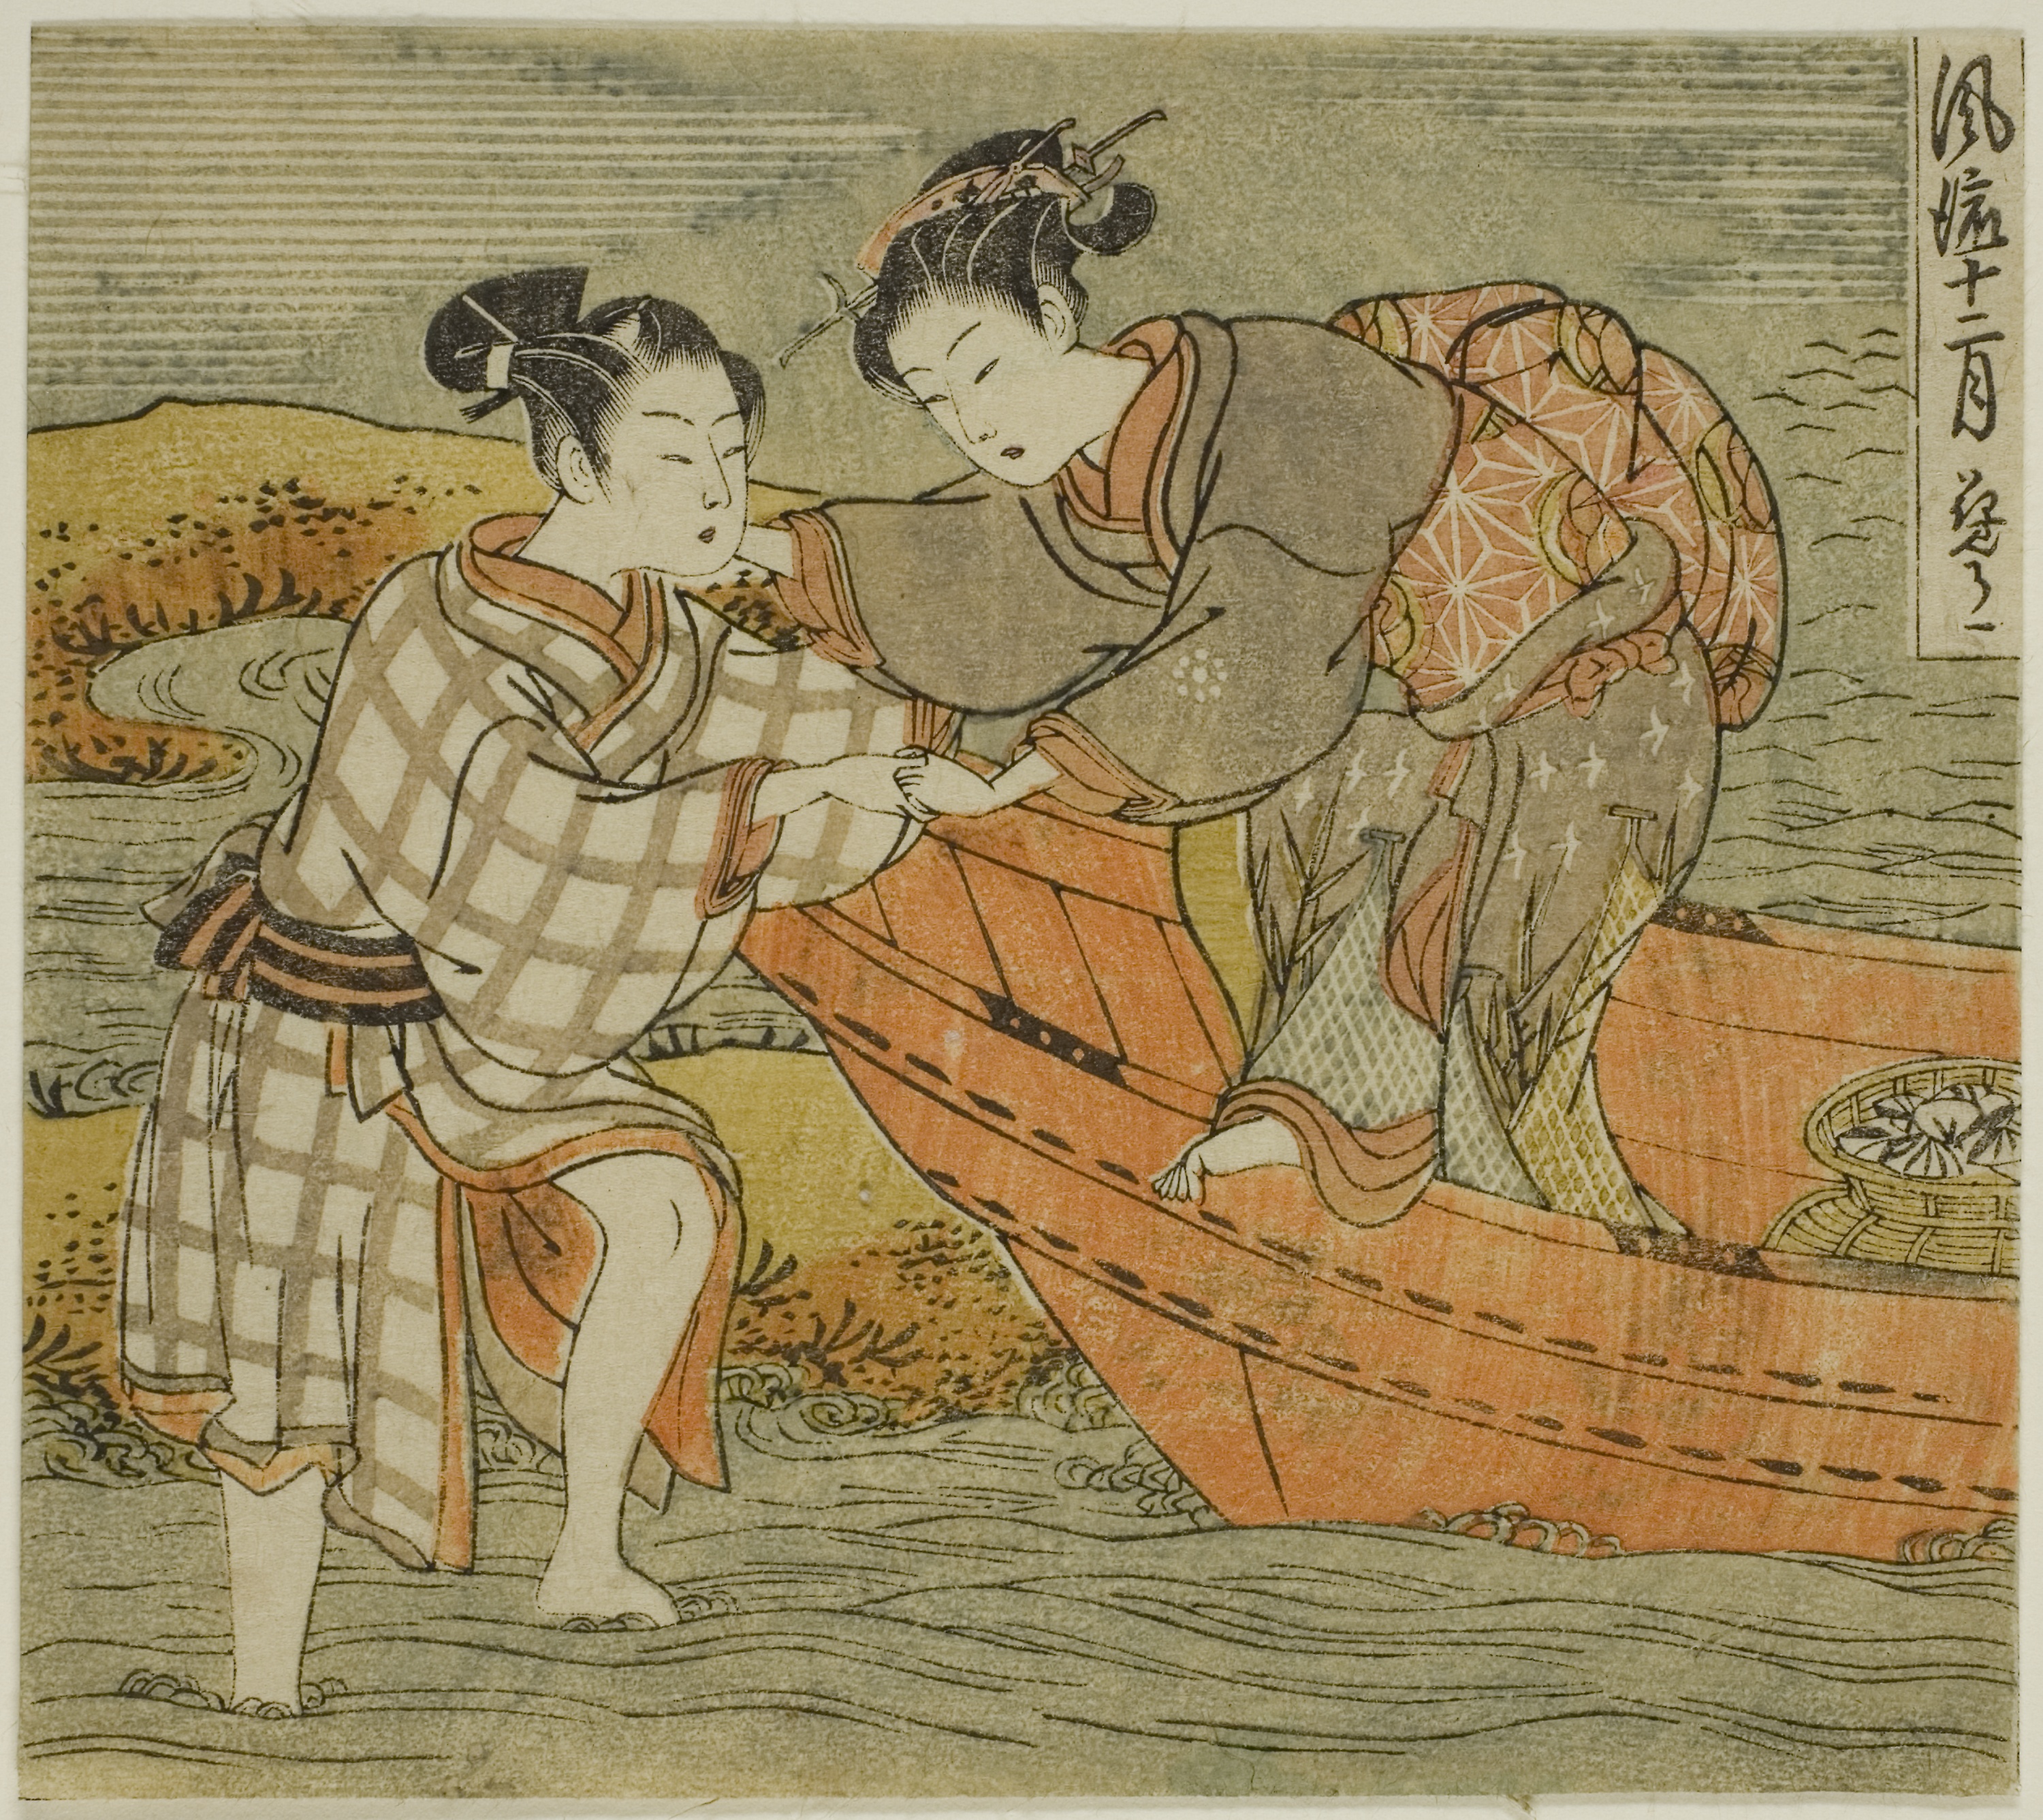
cartoon, art, painting, illustration, interaction, drawing, artwork